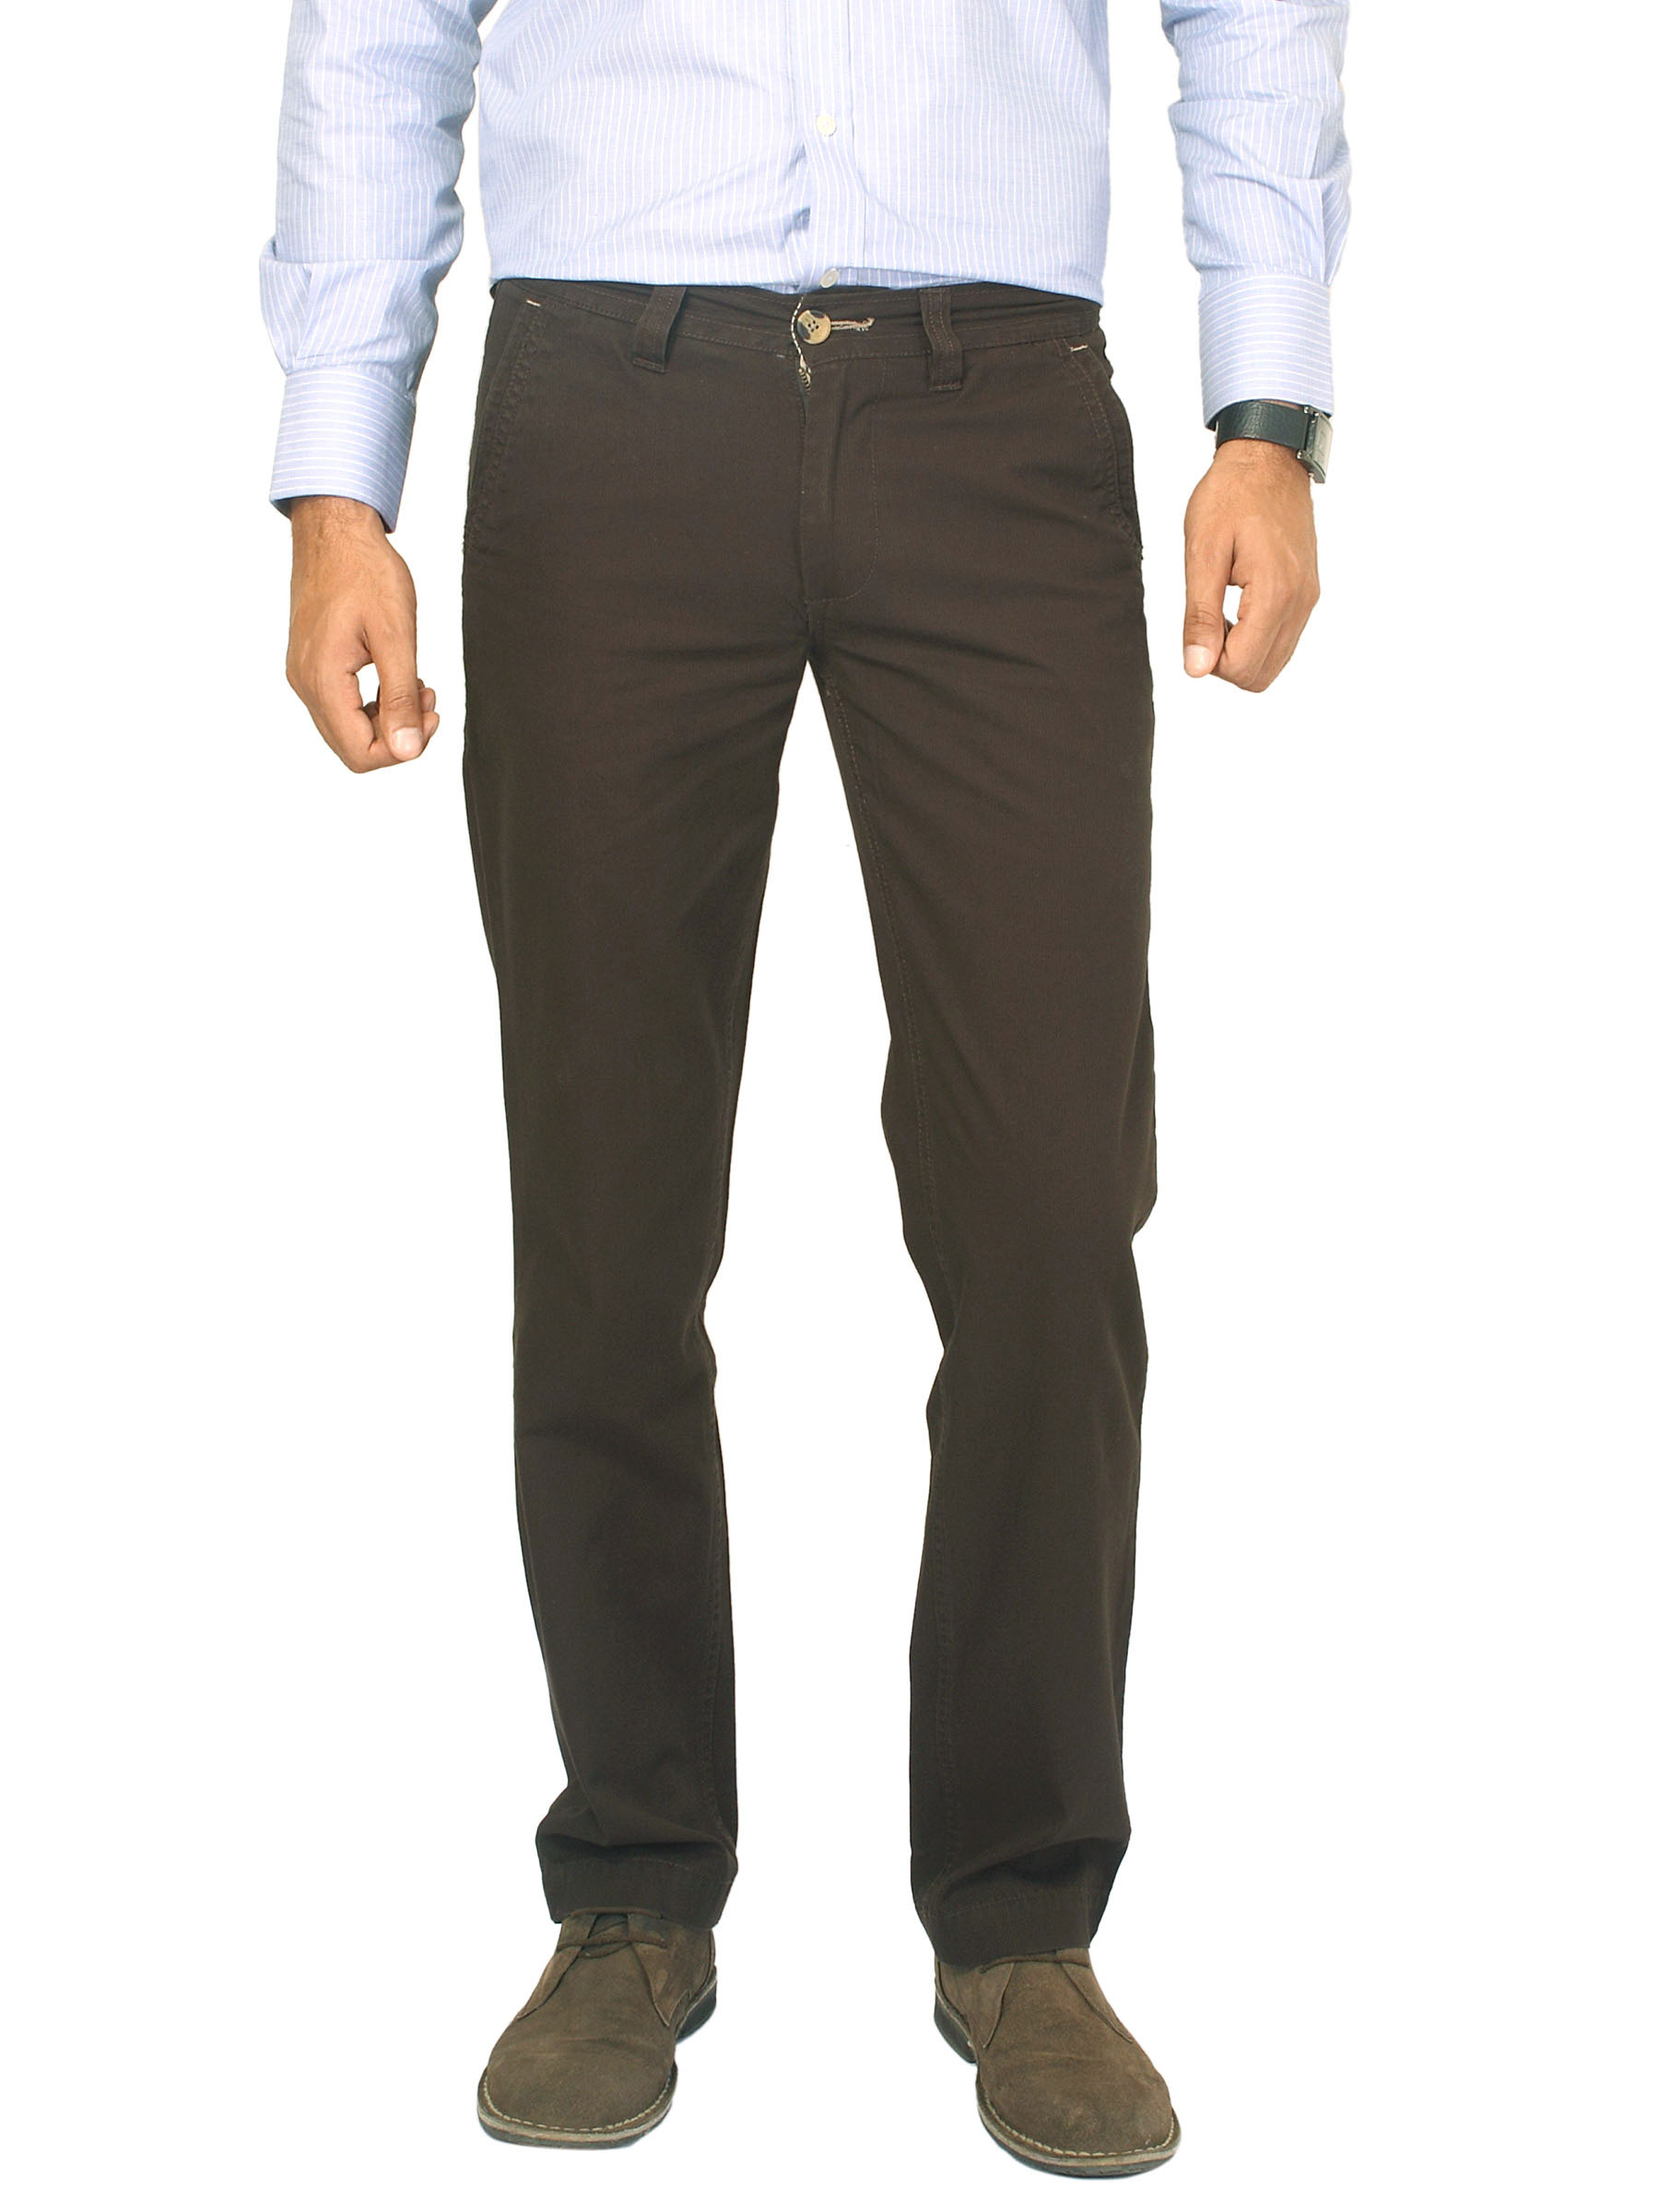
Basics Men Solid Brown Trousers
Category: Apparel / Bottomwear / Trousers
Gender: Men
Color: Brown
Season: Fall 2011
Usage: Formal